Simon Belcher

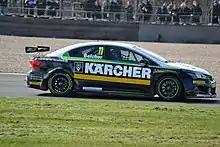
Belcher driving the Handy Motorsport Toyota Avensis at Donington Park during the 2014 British Touring Car Championship season.

In 2014, Belcher moved up to the British Touring Car Championship, driving a Toyota Avensis run by the Speedworks team on behalf of Handy Motorsport. He crashed heavily at Thruxton due to a mechanical failure, heavily damaging the car and putting the rest of his season in jeopardy, but it was repaired in time for the next round of the championship.